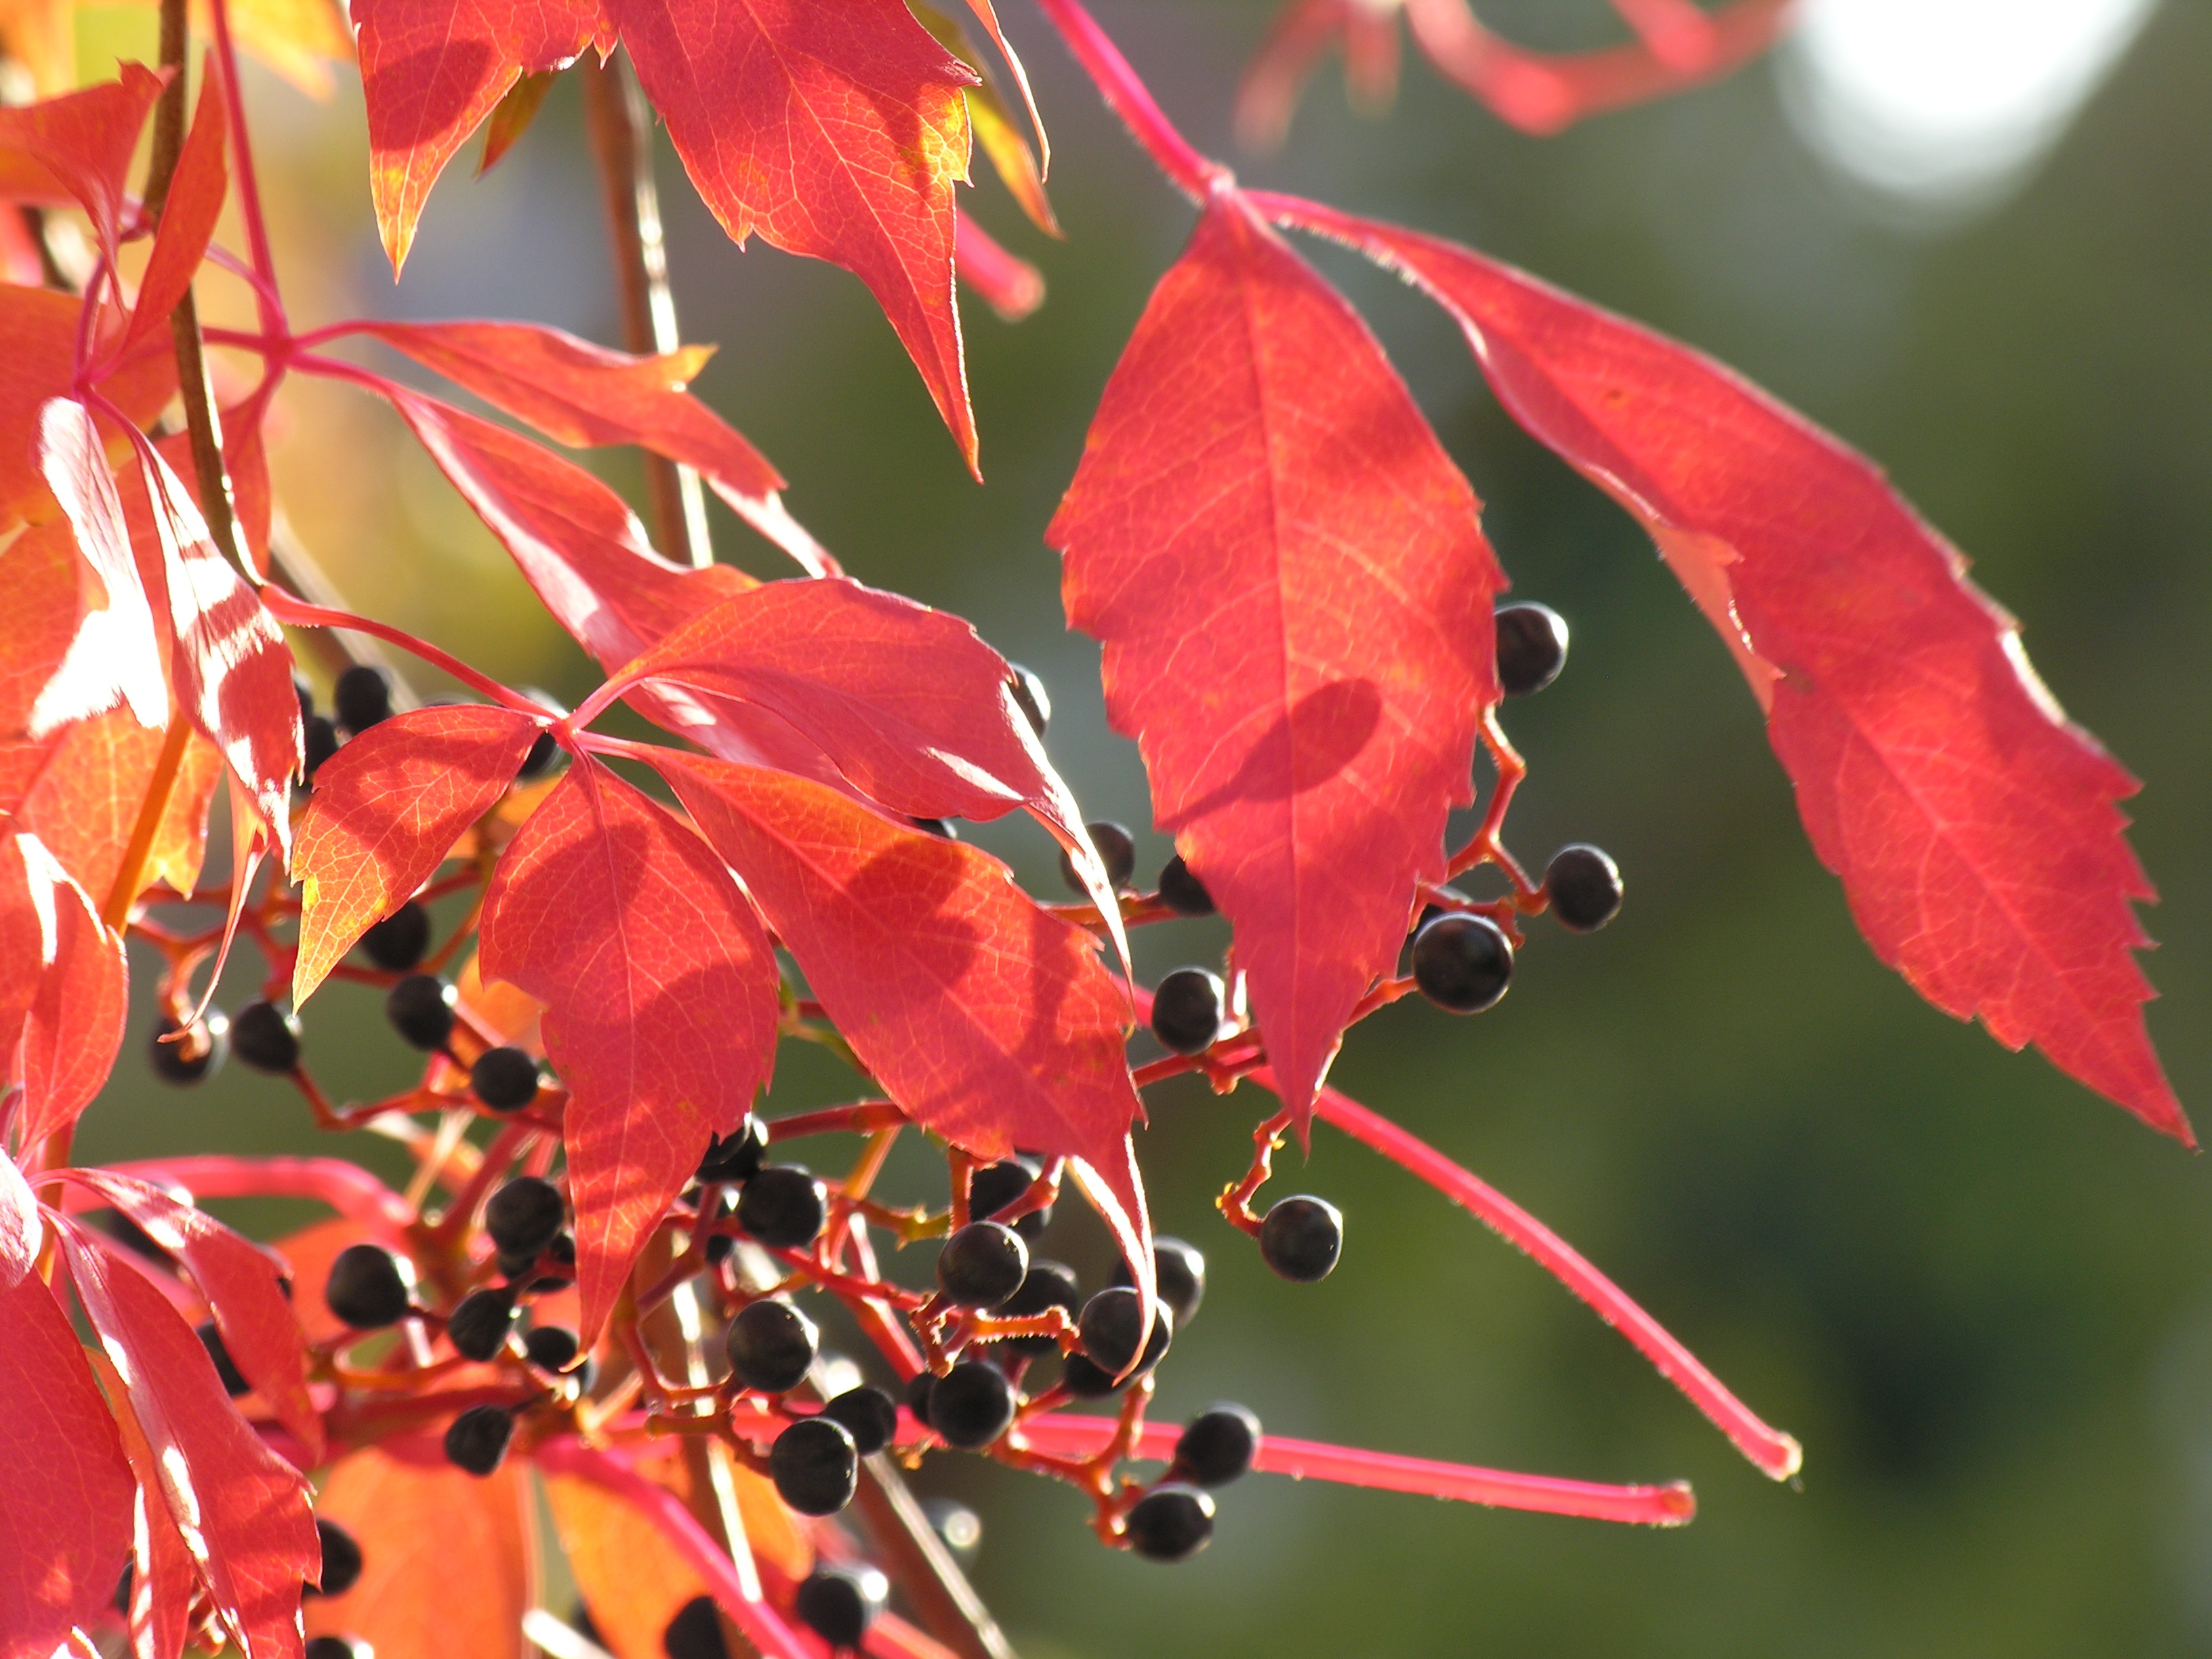
tree, branch, blossom, plant, vine, wine, sunlight, leaf, flower, petal, red, produce, autumn, botany, flora, season, maple tree, leaves, berries, shrub, mood, macro photography, autumn decoration, wine leaf, flowering plant, woody plant, land plant